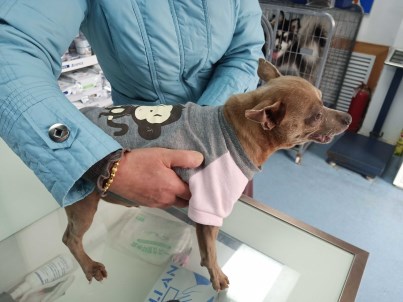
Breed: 561-n000127-miniature_pinscher